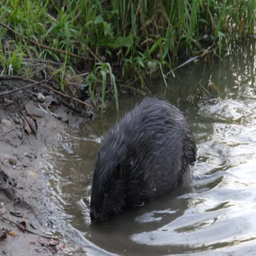
a family of beavers eating and grooming on the river bank